Pirdop Gate

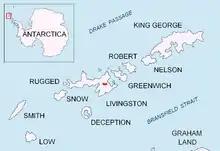
Location of Bowles Ridge on Livingston Island in the South Shetland Islands.

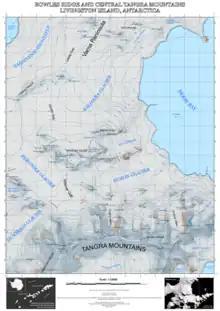
Topographic map of Bowles Ridge and central Tangra Mountains featuring Pirdop Gate

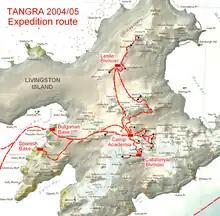
Tangra 2004/05 survey route including Pirdop Gate.

Pirdop Gate (Pirdopska Porta \pir-'dop-ska 'por-ta\) is a wide pass between Maritsa Peak and Atanasoff Nunatak in eastern Bowles Ridge, Livingston Island in the South Shetland Islands, Antarctica. It has an elevation of at its northern entrance from Struma Glacier, and at the southern entrance from Huron Glacier. It forms part of an overland route between middle Huron Glacier and upper Kaliakra Glacier. The pass was first crossed by the Bulgarians Lyubomir Ivanov and Doychin Vasilev from Camp Academia on 28 December 2004. Named after the town of Pirdop in Central Bulgaria.